French standard sizes for oil paintings

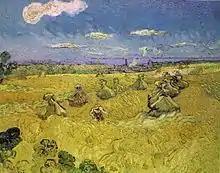
"Harvest near Auvers" (1890), a size 30 canvas, by Vincent van Gogh.

French standard sizes for oil paintings refers to a series of different sized canvases for use by artists. The sizes were fixed in the 19th century. Most artists—not only French—used this standard, as it was supported by the main suppliers of artist materials. Only some contemporary artist material suppliers continue to use these standards today, as most artists no longer differentiate canvas sizes by subject.